Mary Louise Graffam

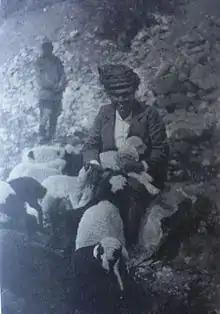
Mary Graffam in the countryside of the Ottoman Empire

Mary Louise Graffam was in Sivas when the Armenian genocide started. In its early stages, Graffam witnessed the arrests of the Armenian male population. She noted that the "Turks told us that if the men were not given up, the houses would be burned and the families would be hung in front of them." She also states that the photographs of weapons used to depict the Armenians as criminals were false, and that "Turkish ammunition had been added" to make a stronger case. When the deportations began, Graffam was also deported along with her students on July 7, 1915, as part of a convoy that consisted of 2,000 Armenians. The gendarmes who were assigned to protect the convoy gave guns and ammunition to local Kurdish groups who eventually robbed the deportees and abducted some of the girls. Some Kurdish groups were throwing stones at the Armenian deportees. While marching, she saw deportees shot dead when attempting to drink water from a nearby river. She had also received reports that there was a "valley of corpses". Mary Graffam described the road leading to Malatya, where she was prevented by Turkish gendarmes from going any further: